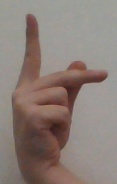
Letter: dha